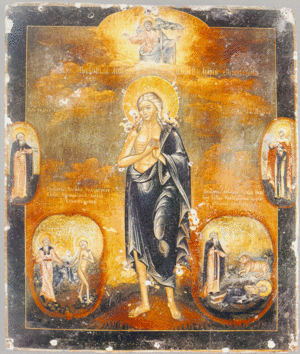
Maria af Egypten
Maria af Egypten
Sankt Maria af Egypten er fejret som en skytshelgen af bodfærdige kvinder, hovedsagelig i den ortodokse kirke, orientalske ortodokse kirker, og orientalske katolske kirker, samt den romersk-katolske kirke og den anglikanske kirke.